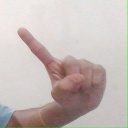
अक्षर: ए